2006 RH120

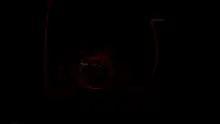
Orbit of during a temporary-satellite-capture event

On 14 June 2007, made its fourth and last perigee of the most recent Earth encounter. It was 0.72 lunar distances at closest, with an apparent magnitude of 18.5–19.0. Astronomers at JPL Goldstone in California made radar astrometry measurements on 12, 14 and 17 June 2007.